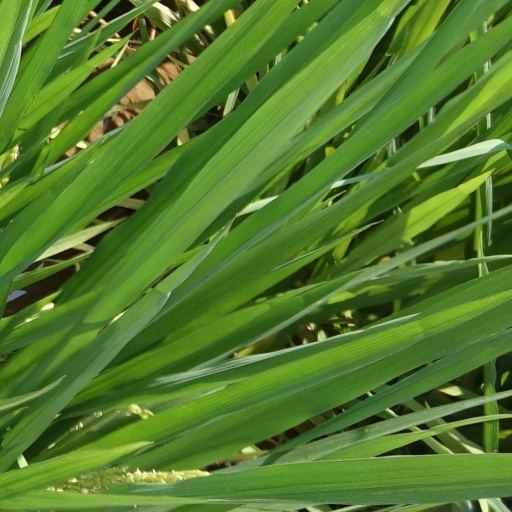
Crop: rice